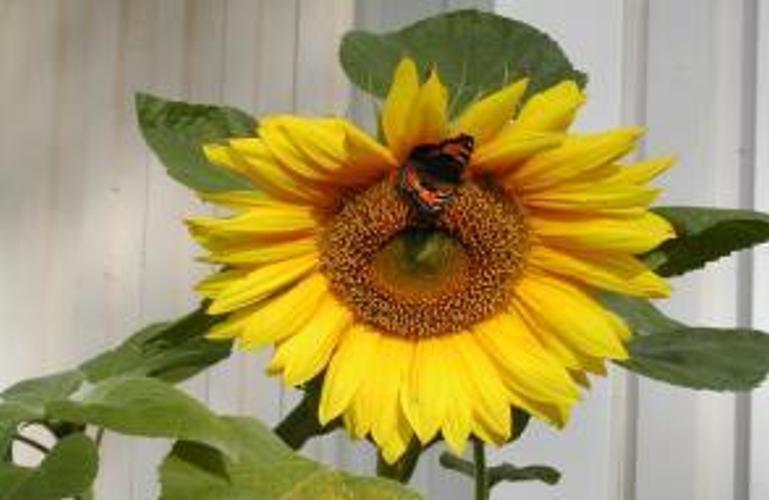
Flower: Sunflower